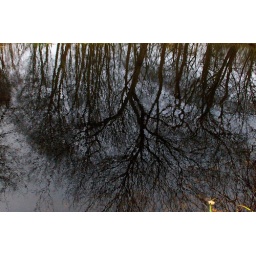
After losing their last leaves the trees are looking at their naked bodies reflecting in the water of a dune lake